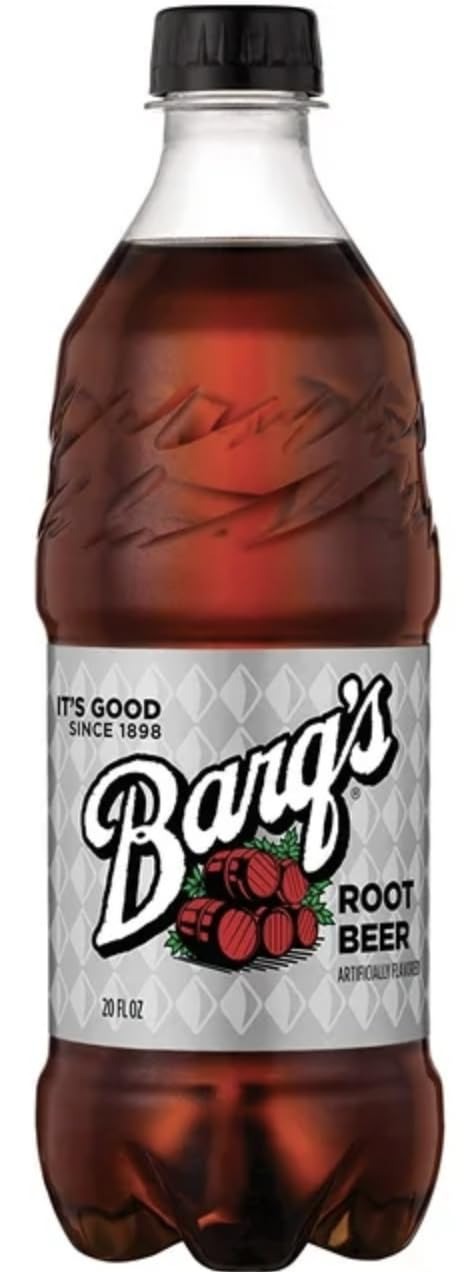
Item Name: Barq's Root Beer, 20 Oz Bottles - Shipped by Beverage For you (10)
Value: 20.0
Unit: Fl Oz

Price: 28